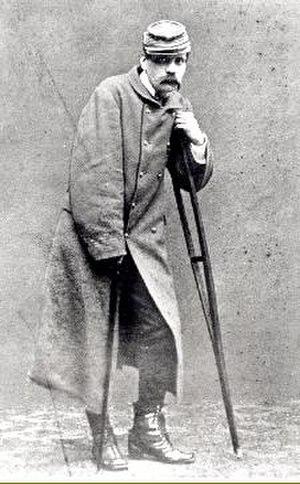
Charles-Albert Costa de Beauregard, né à La Motte-Servolex le 24 mai 1835 et mort à Paris le 15 février 1909, est un historien et homme politique savoyard et français, député de la Savoie et membre de l'Académie française et président de l'Académie des sciences, belles-lettres et arts de Savoie.